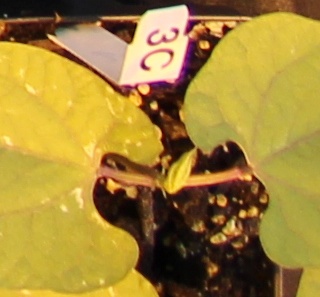
Label: Blackbean